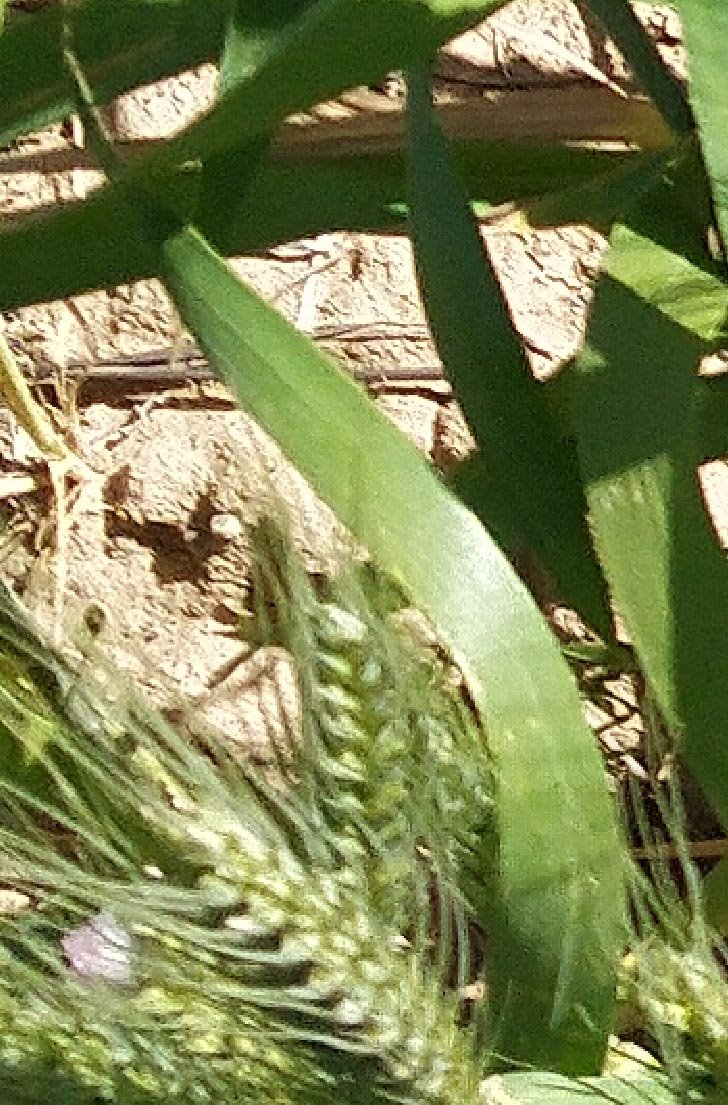
Label: Wheat___Healthy